Mama grizzly

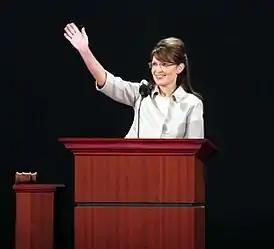
Sarah Palin addresses the 2008 Republican National Convention, which was held in Saint Paul, Minnesota.

Mama grizzly is a term that former U.S. vice presidential candidate and Alaska governor Sarah Palin coined to refer to herself that has since been applied to female candidates she supported or endorsed in the 2010 U.S. midterm elections (collectively called mama grizzlies). Palin first used the term in a May 2010 speech at a fundraiser for the Susan B. Anthony List, an anti-abortion women's group, and used it in a July 2010 YouTube video produced by SarahPAC, Palin's political action committee, for the 2010 elections. The persona largely served as a device by which Palin could "blend [her] feminine and masculine qualities and capabilities." By September 2010, "mama grizzly" was deemed to be "part of the lexicon" of the election by "Newsweek" magazine. It has never been made clear if the term is meant to refer to all women candidates supported by the former governor, or if it is just a general concept about real-life moms entering politics because they fear for their children's future.